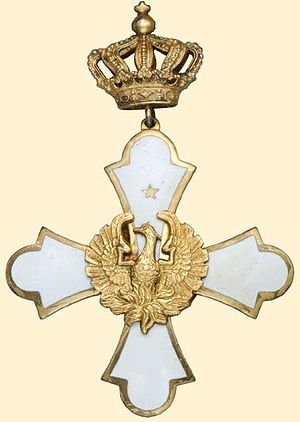
Føniksordenen (Grækenland)
Ordenstegn af monarkisk type for Phønix Ordenen. Efter overgangen til republik er kongekronen fjernet.
Phønix Ordenen er en græsk orden. Den blev indstiftet af Grækenlands republikanske regering 13. maj 1926 til erstatning for den kongelige Georg den I.s Orden, som blev afskaffet ved overgangen til republikansk statsform. Ordenen fik navn efter den mytiske fugl Føniks, som et symbol på republikkens og Grækenlands genfødelse. Phønix Ordenen blev beholdt da Grækenland igen blev et monarki i 1935 og har siden eksisteret under skiftende statsformer og regimer. Under monarkiet var kongen ordenens ordensherre. I dag er republikkens præsident stormester. I det nuværende græske ordensvæsen rangerer Phønix Ordenen efter Frelserens Orden og Æresordenen, men foran Orden for Gode Gerninger.